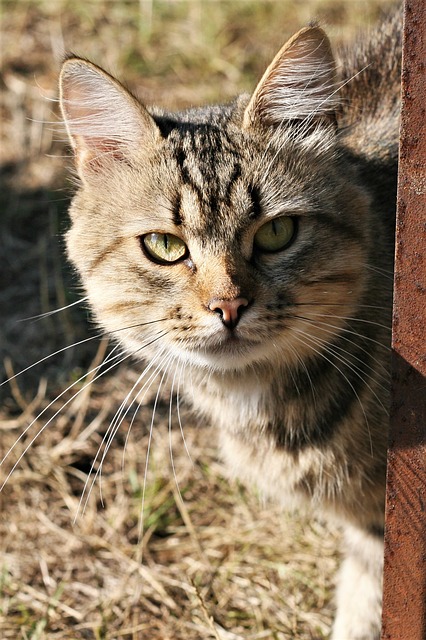
Label: cat